Sargon II

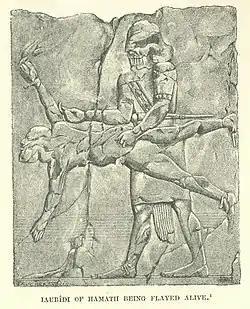
Illustration of a rock relief depicting Yahu-Bihdi's death

The Babylonian Chronicles report that Shalmaneser died in January 722 and was succeeded in the same month by Sargon, who was between forty and fifty years old. The exact events surrounding his accession are not clear. Some historians such as Josette Elayi believe that Sargon legitimately inherited the throne. Most scholars however believe him to have been a usurper; one theory is that Sargon killed Shalmaneser and seized the throne in a palace coup. Sargon rarely referenced his predecessors and, upon accession, faced massive domestic opposition. Shalmaneser probably had sons of his own who could have inherited the throne, such as the palace official Ashur-dain-aplu, who retained a prominent position under the Sargonid kings. Sargon's only known reference to Shalmaneser describes Ashur punishing him for his policies: